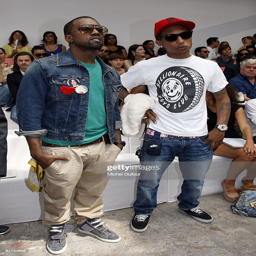
music video performer and hip hop artist attend fashion show .